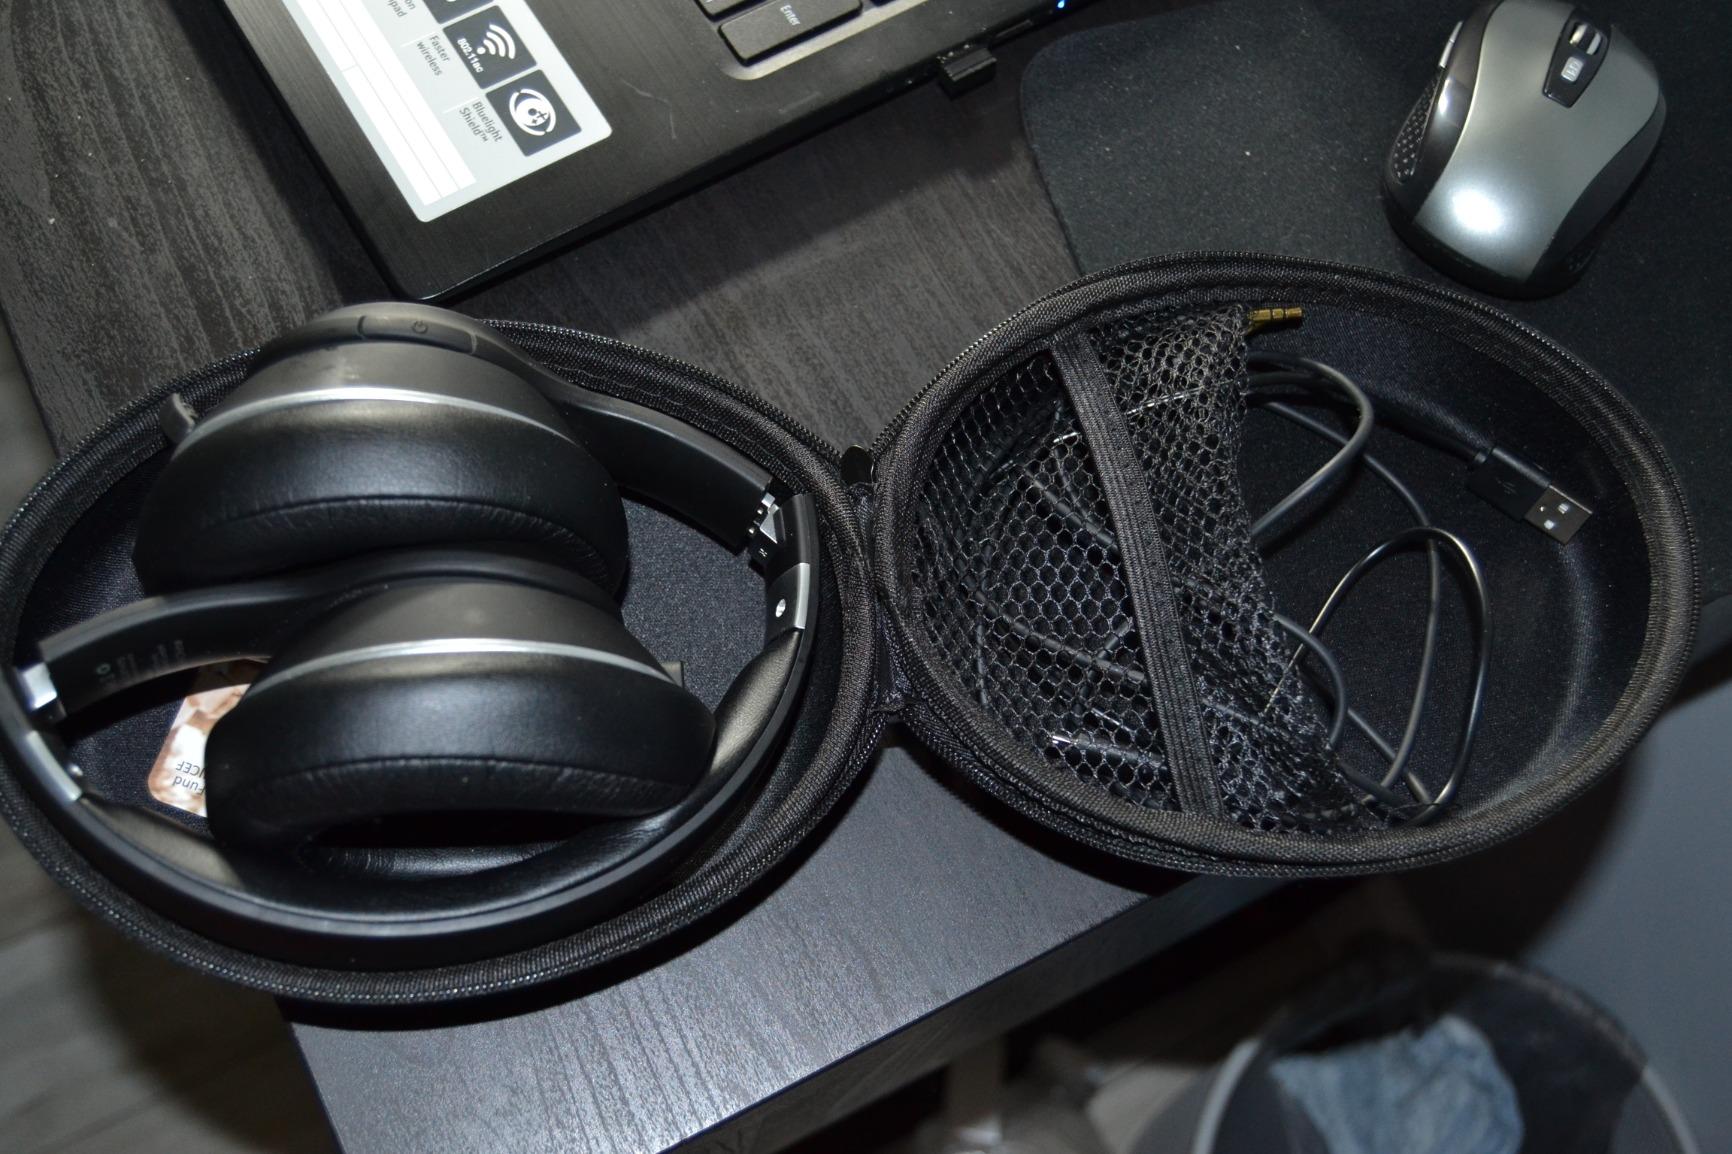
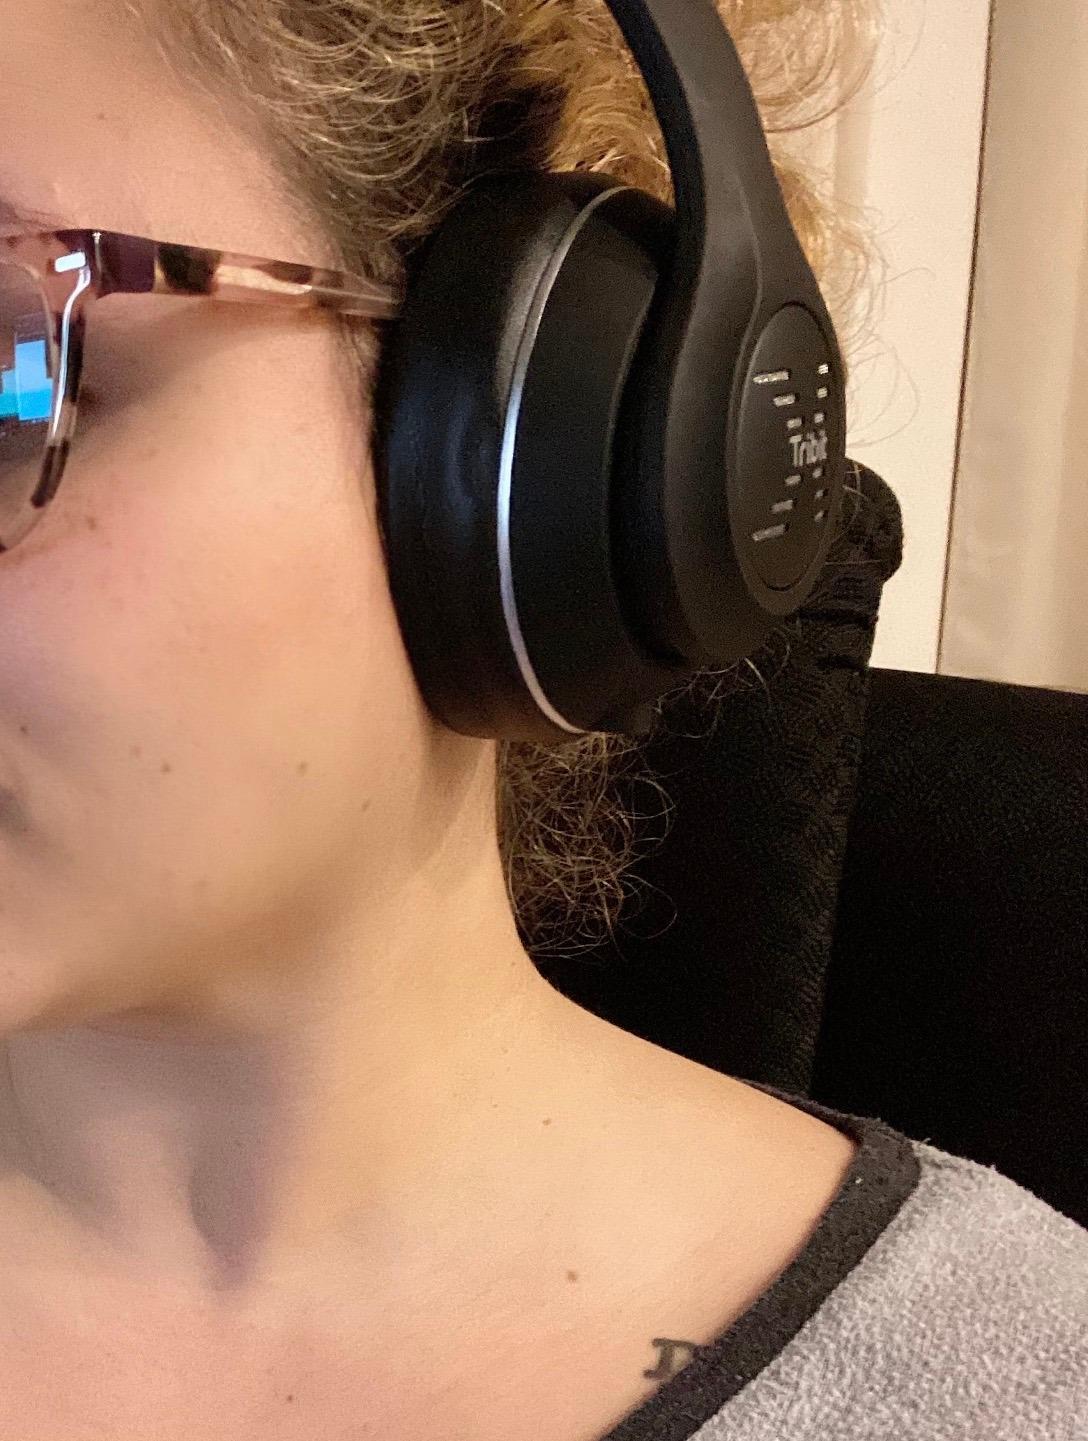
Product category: headphones
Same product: yes